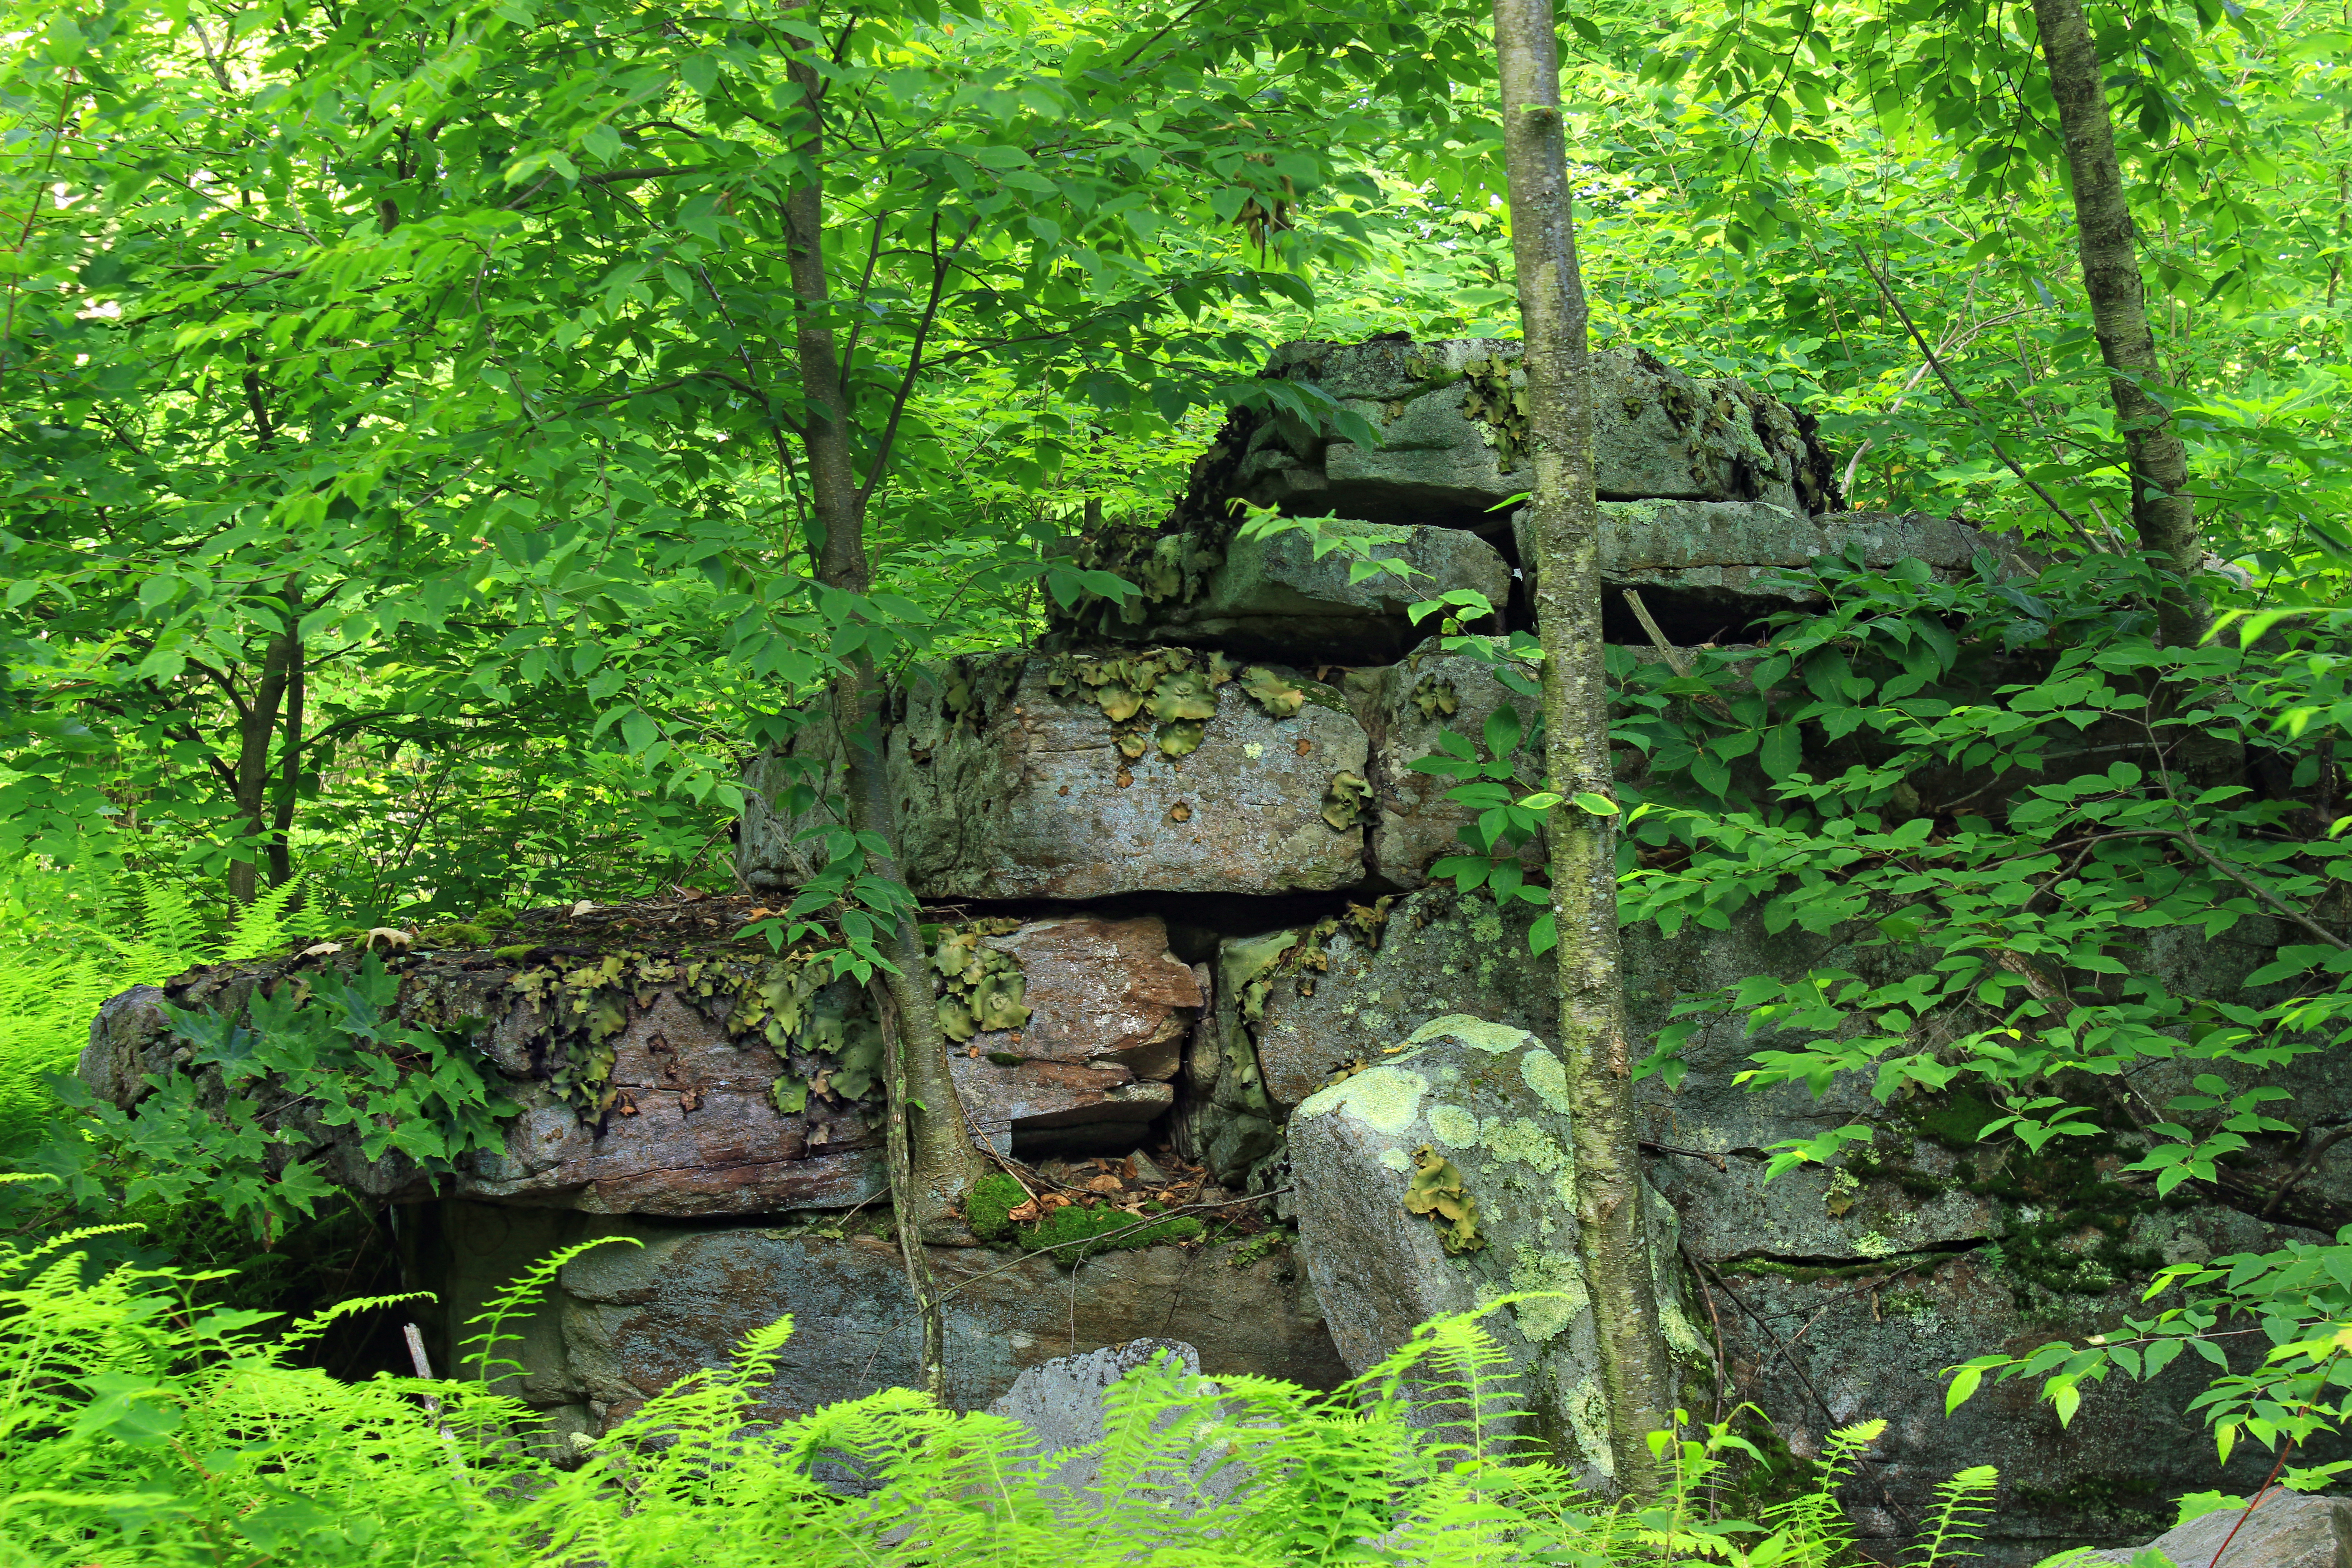
tree, nature, forest, wilderness, hiking, trail, summer, stream, green, jungle, botany, garden, trees, rocks, creativecommons, vegetation, rainforest, clintoncounty, wetland, pennsylvaniawilds, pennsylvania, natureconservancy, patnc, middlemountaintrail, woodland, habitat, water feature, ecosystem, biome, old growth forest, natural environment